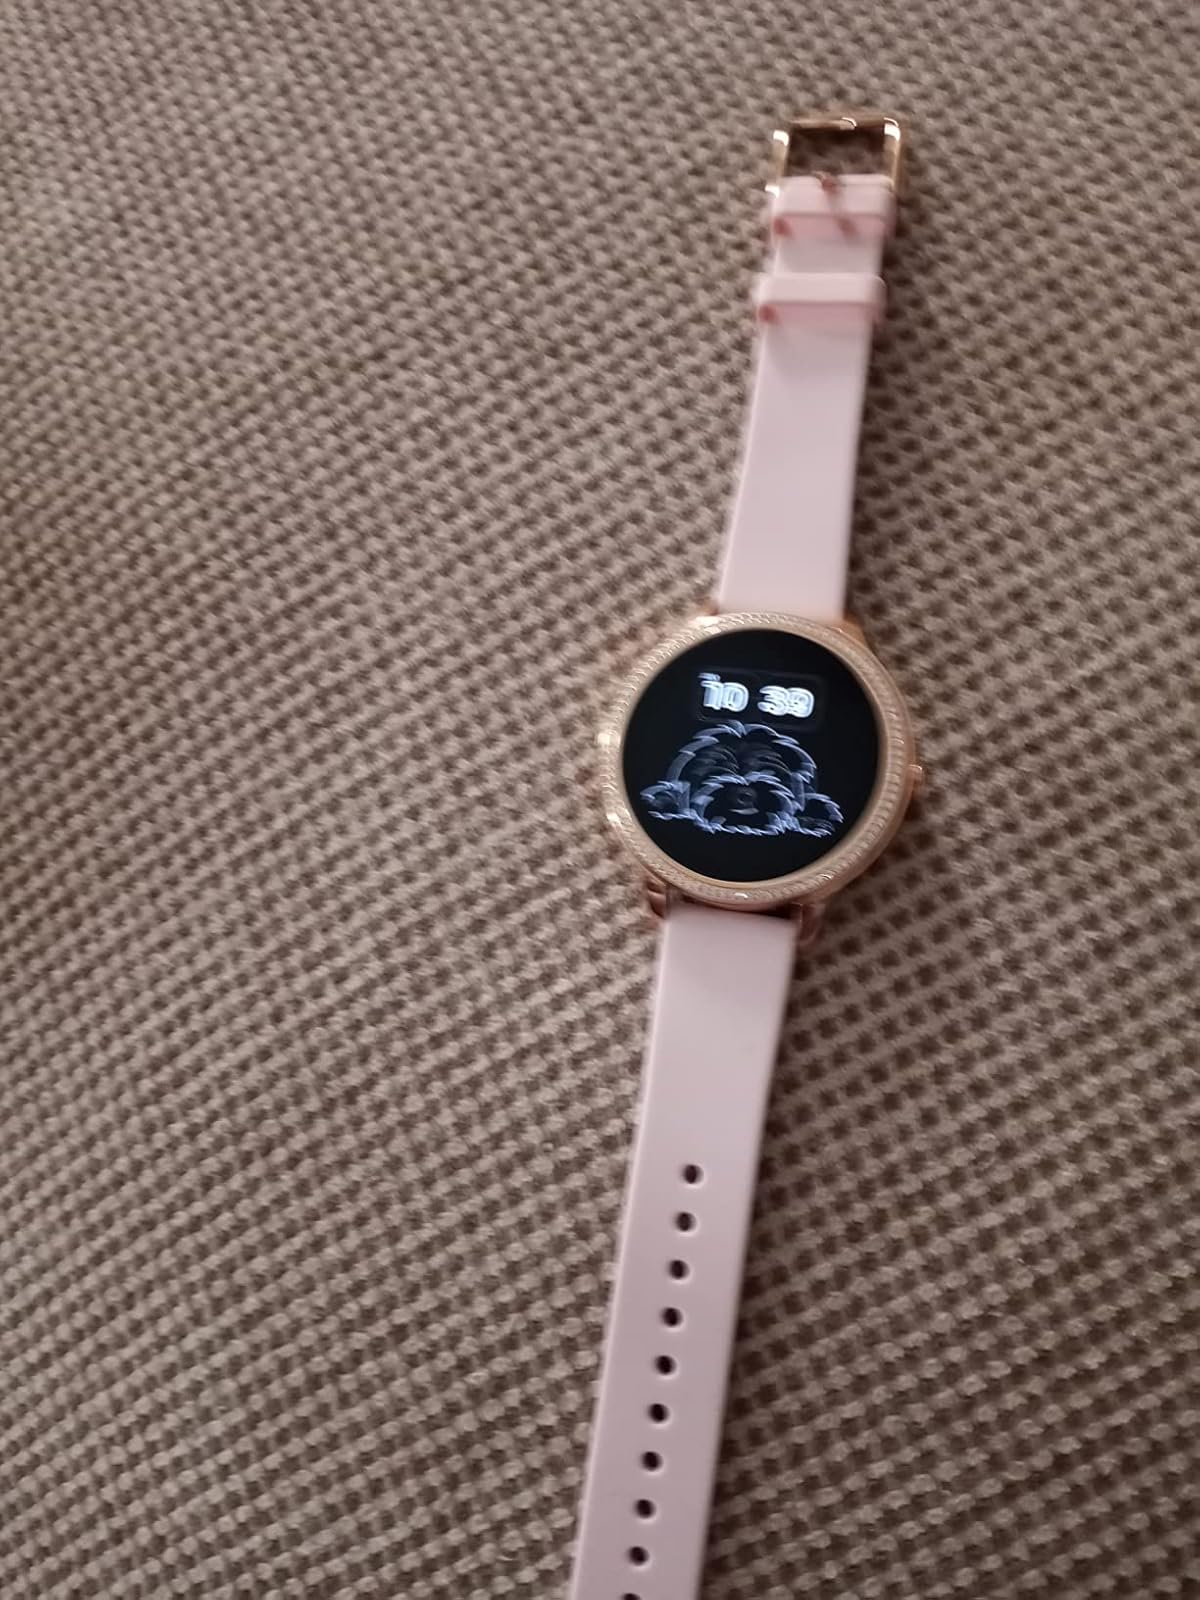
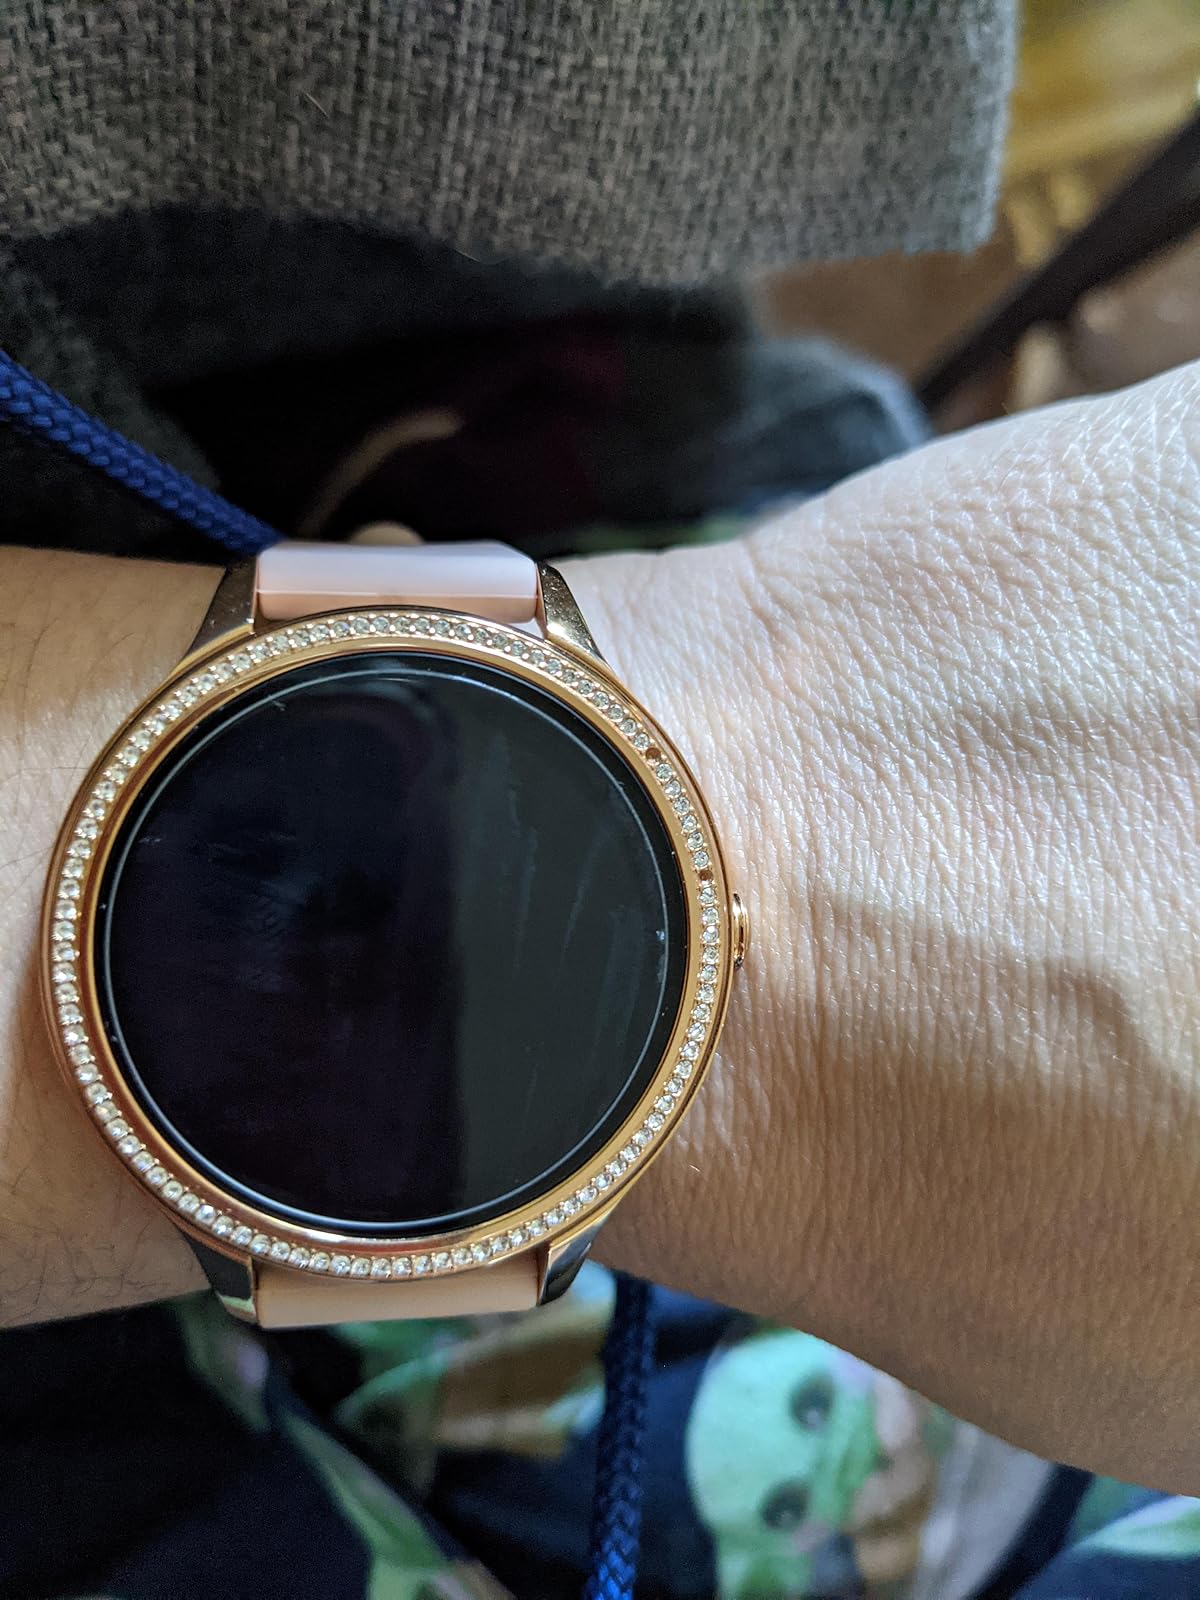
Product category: smartwatch
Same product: yes